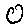
Label: 0